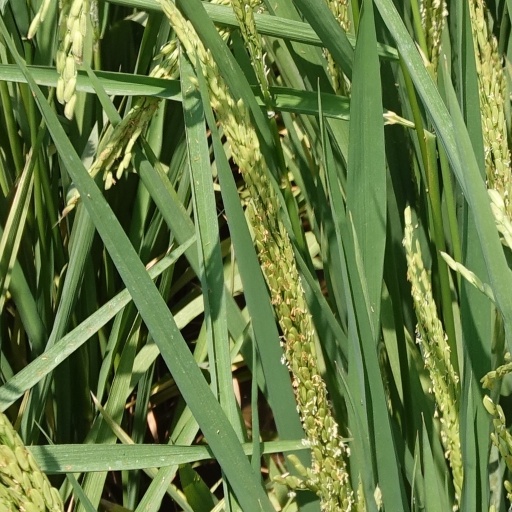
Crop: rice